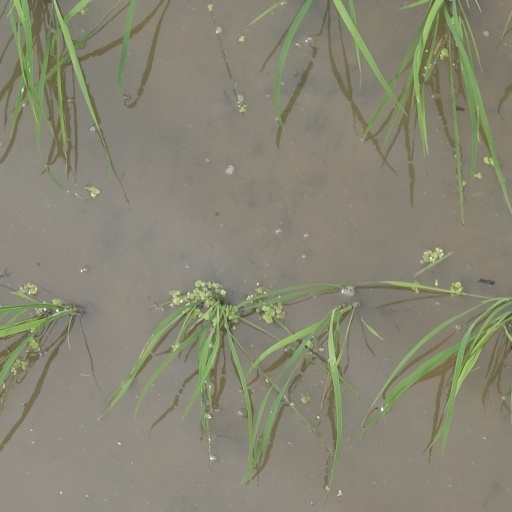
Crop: rice